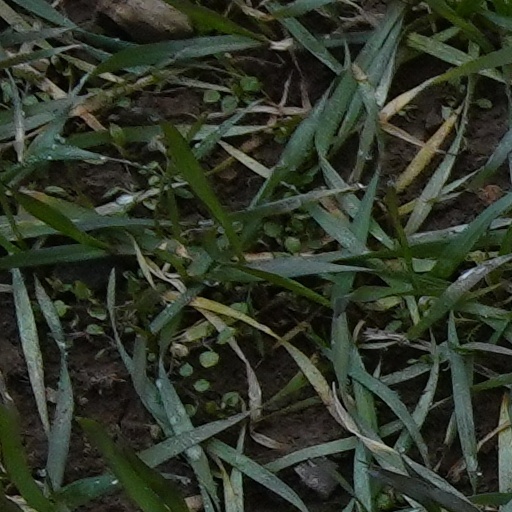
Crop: wheat